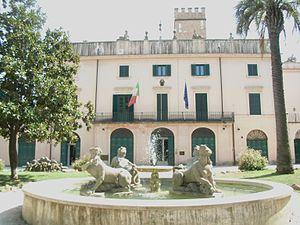
La villa Sciarra est une villa romaine, entourée d'un parc, aujourd'hui public. Elle est située sur le Janicule, dans le rione XIII Trastevere, sur la rive droite du Tibre. Elle tire son nom d'une branche de la famille Colonna, les Colonna di Sciarra qui en ont été propriétaires aux XVIIIᵉ et XIXᵉ siècles.